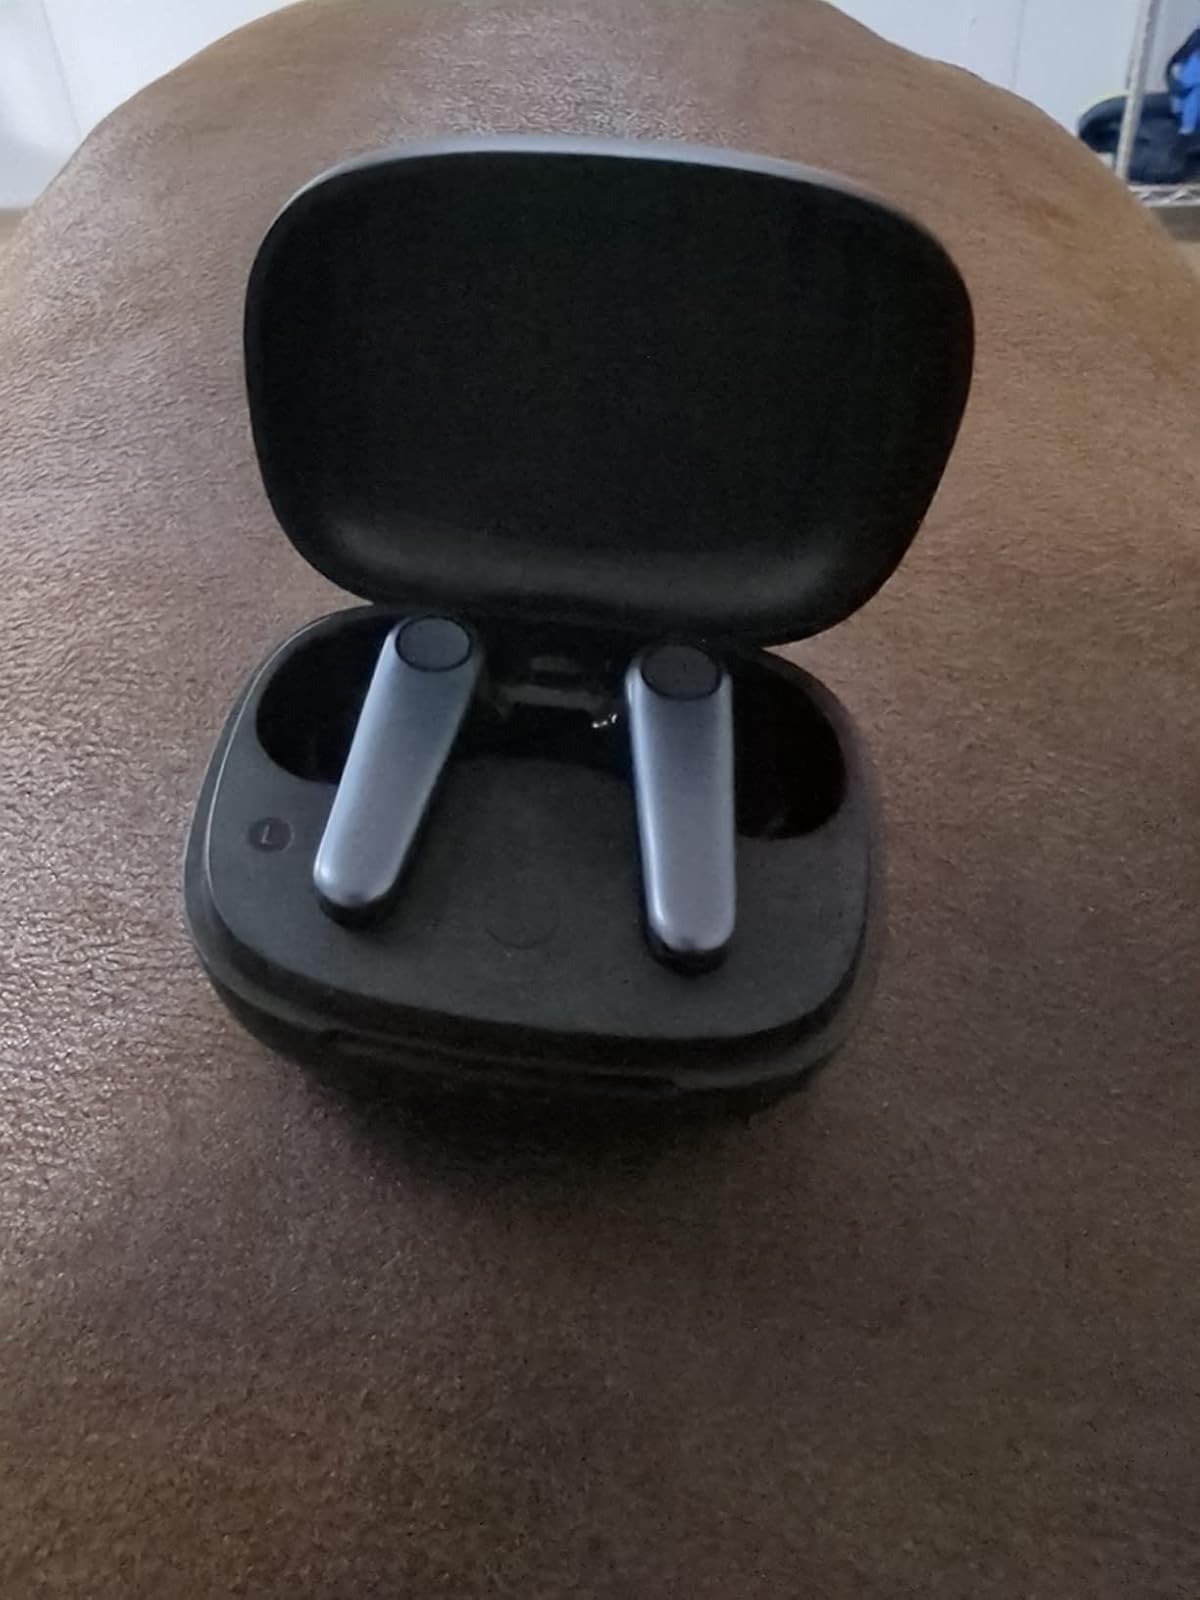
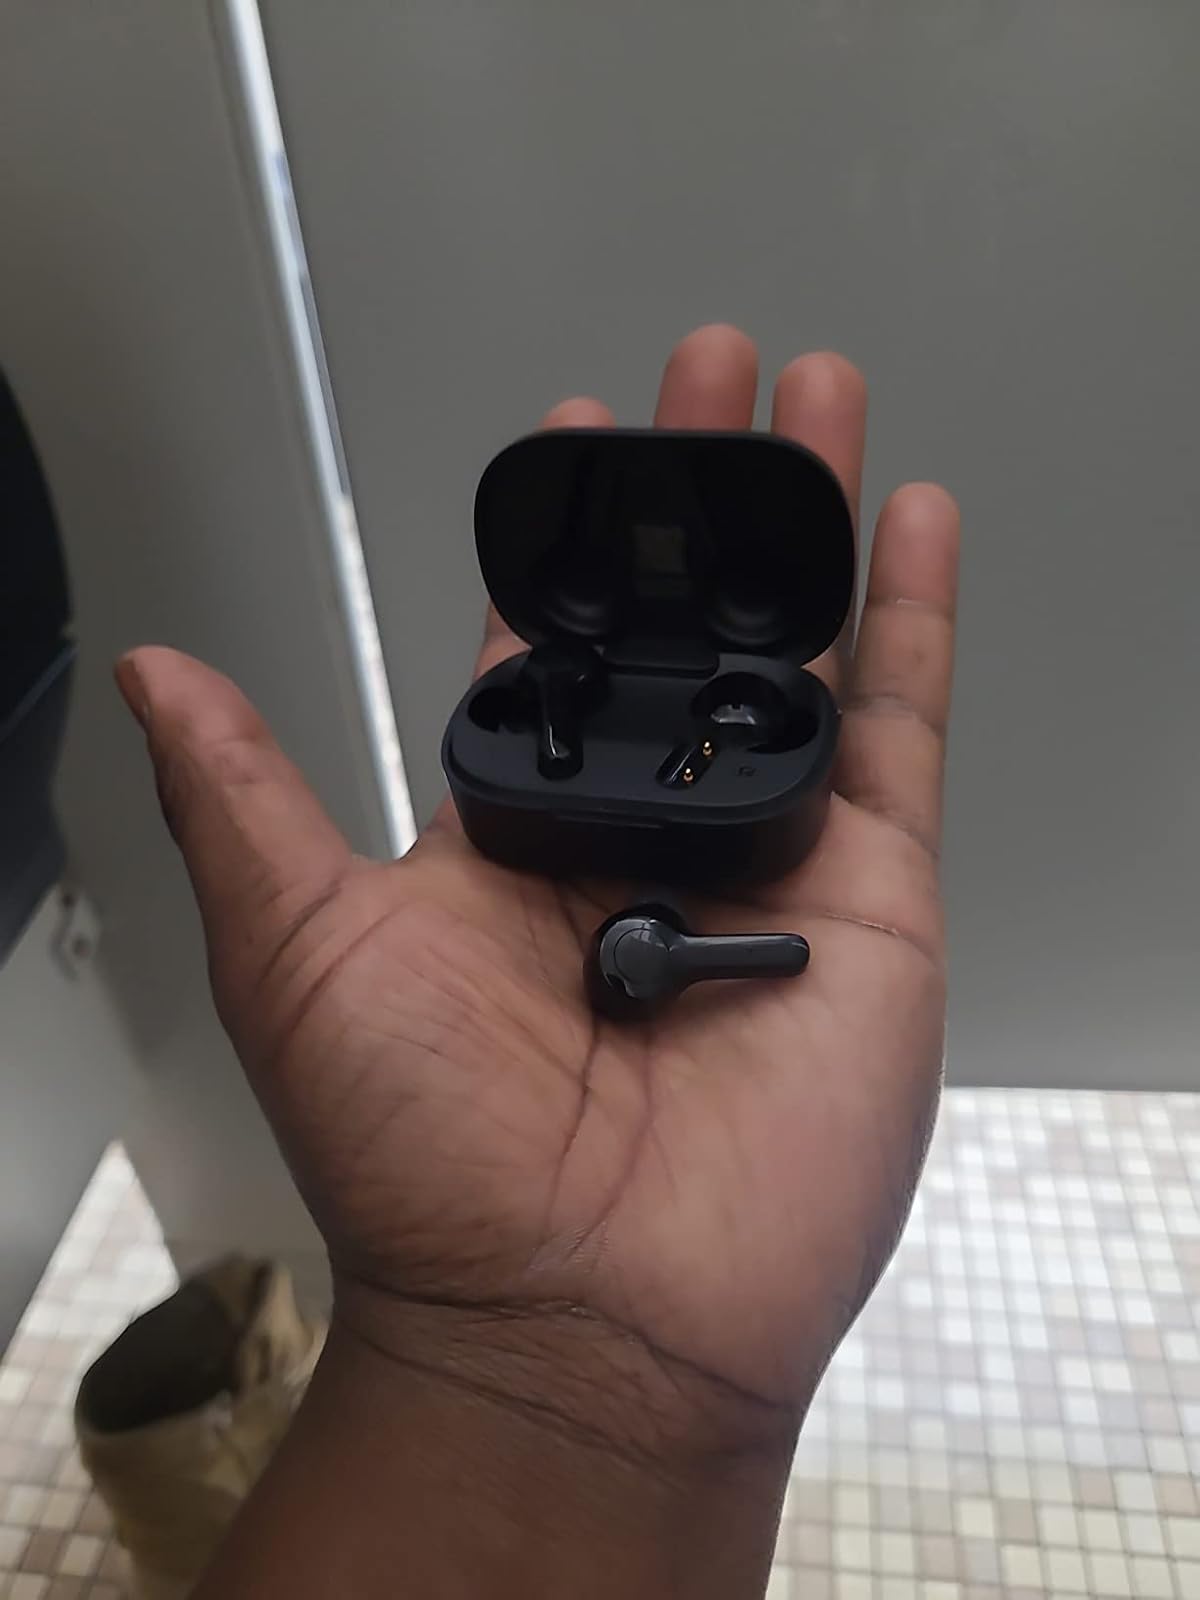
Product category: earbuds
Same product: no